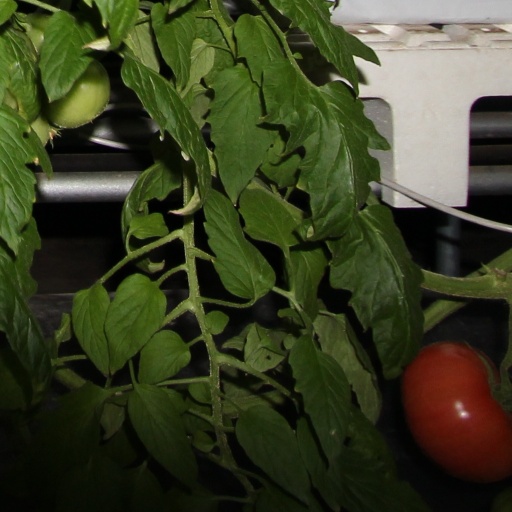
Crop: tomato